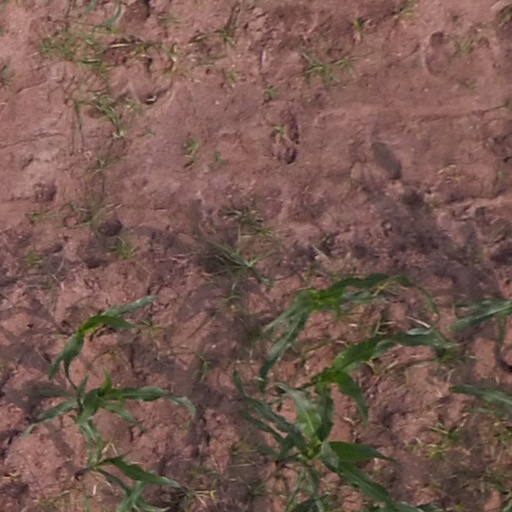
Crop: maize; corn